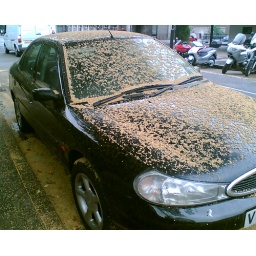
I saw this car parked near work, and I was amused by just how much tree had fallen on it.